The Four Seasons (Poussin)

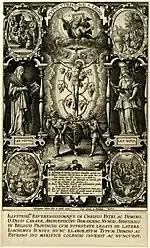
Hier. Wierix: Engraving 1607, British Museum

The rougher texture and trembling brushwork evident in Autumn or The Spies with the Grapes of the Promised Land